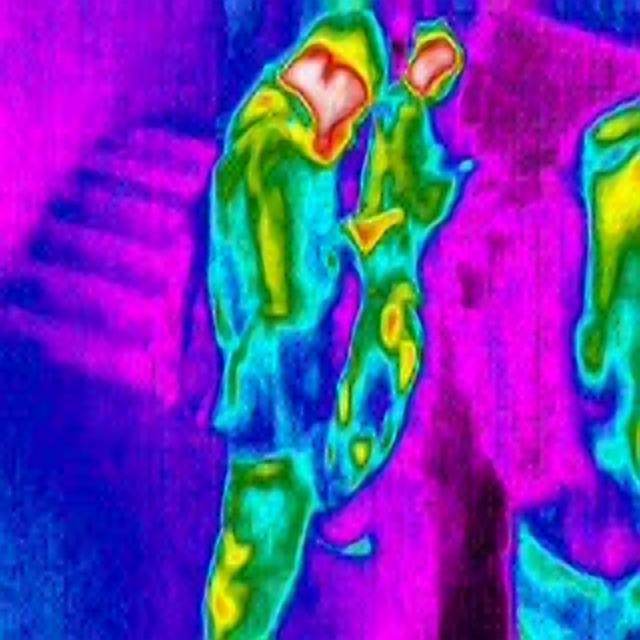
Detected objects:
label: person
label: person
label: person